Capricorn and Bunker Group

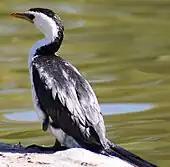
Little pied cormorant

As well as the Scolopacidae are which are a family of waders. Many of the smaller species are often called "sandpipers" and include curlews and snipes.